Columbus Public School Library

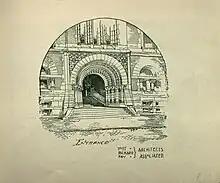
Entrance arch

The school library was located on a lot on the north side of Town Street in Downtown Columbus, Ohio, between Pearl Alley and Third Street. The building was reported in 1892 to be centrally located, accessible from every streetcar line, and architecturally handsome. The library was originally designed to house 40,000 volumes.